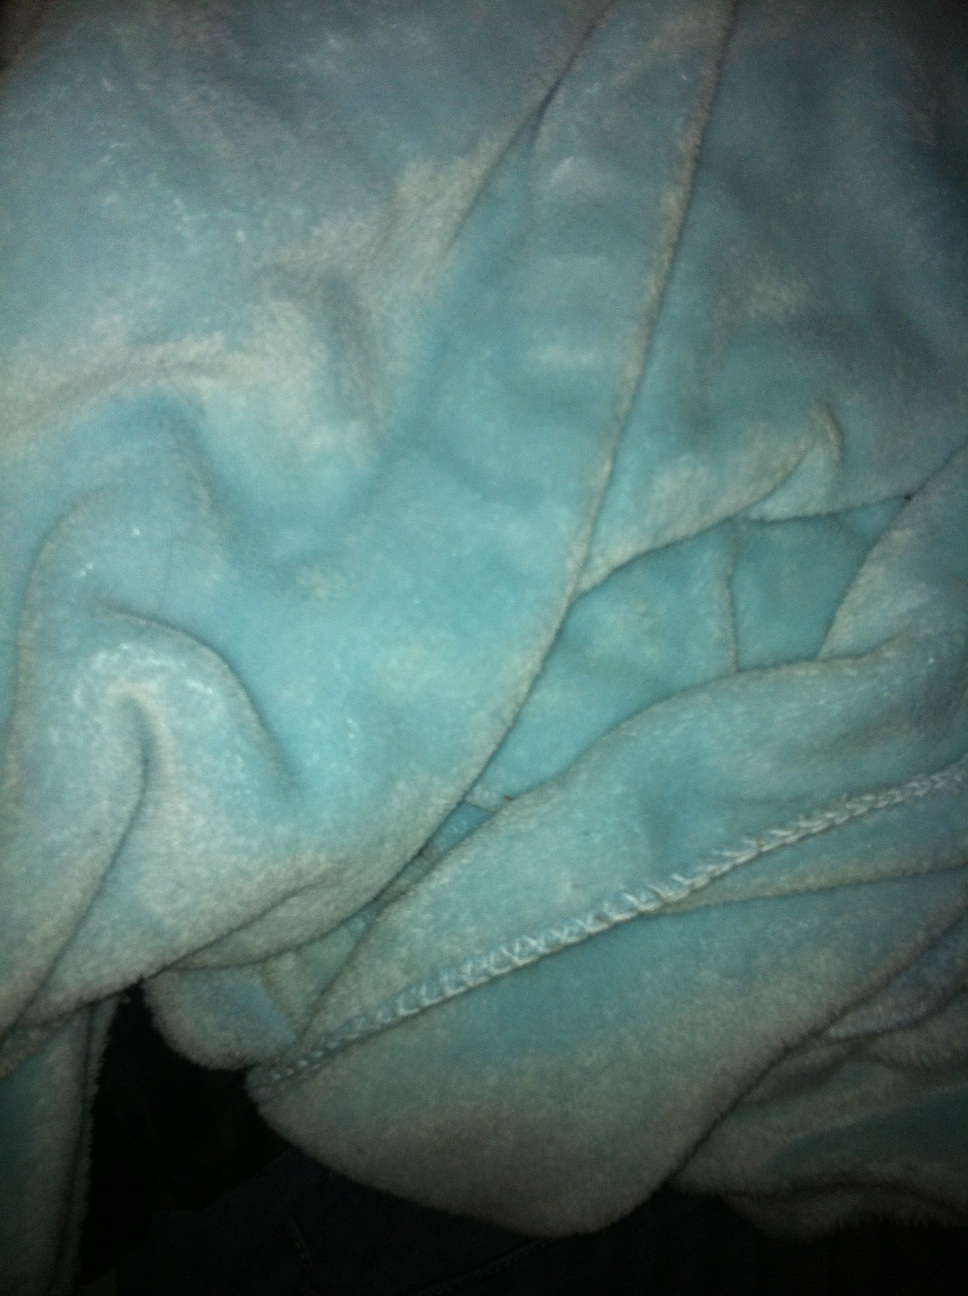Question: What color is this bath robe?
Answer: blue